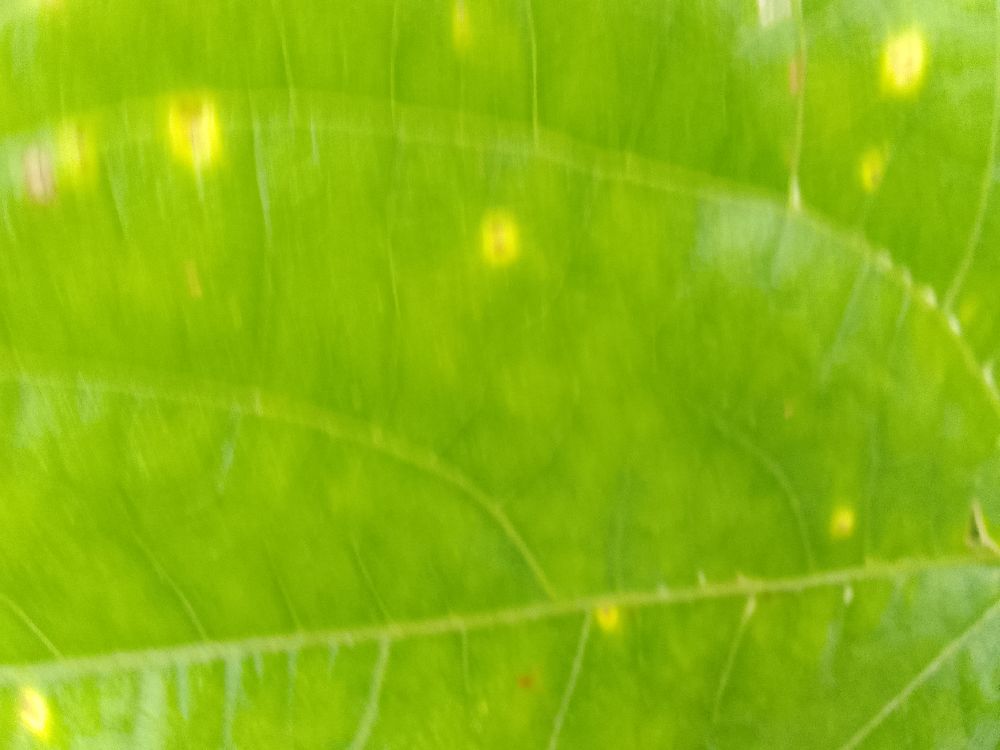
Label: rust